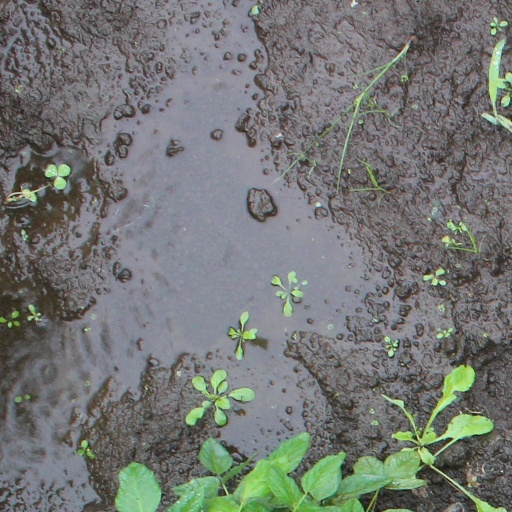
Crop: soybean